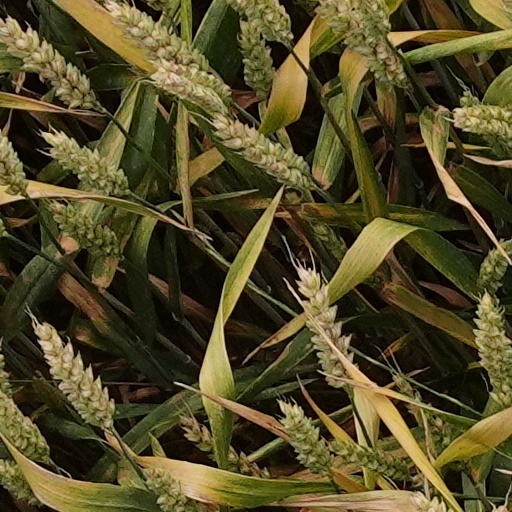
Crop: wheat